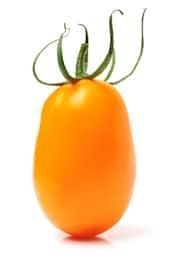
Label: tomato